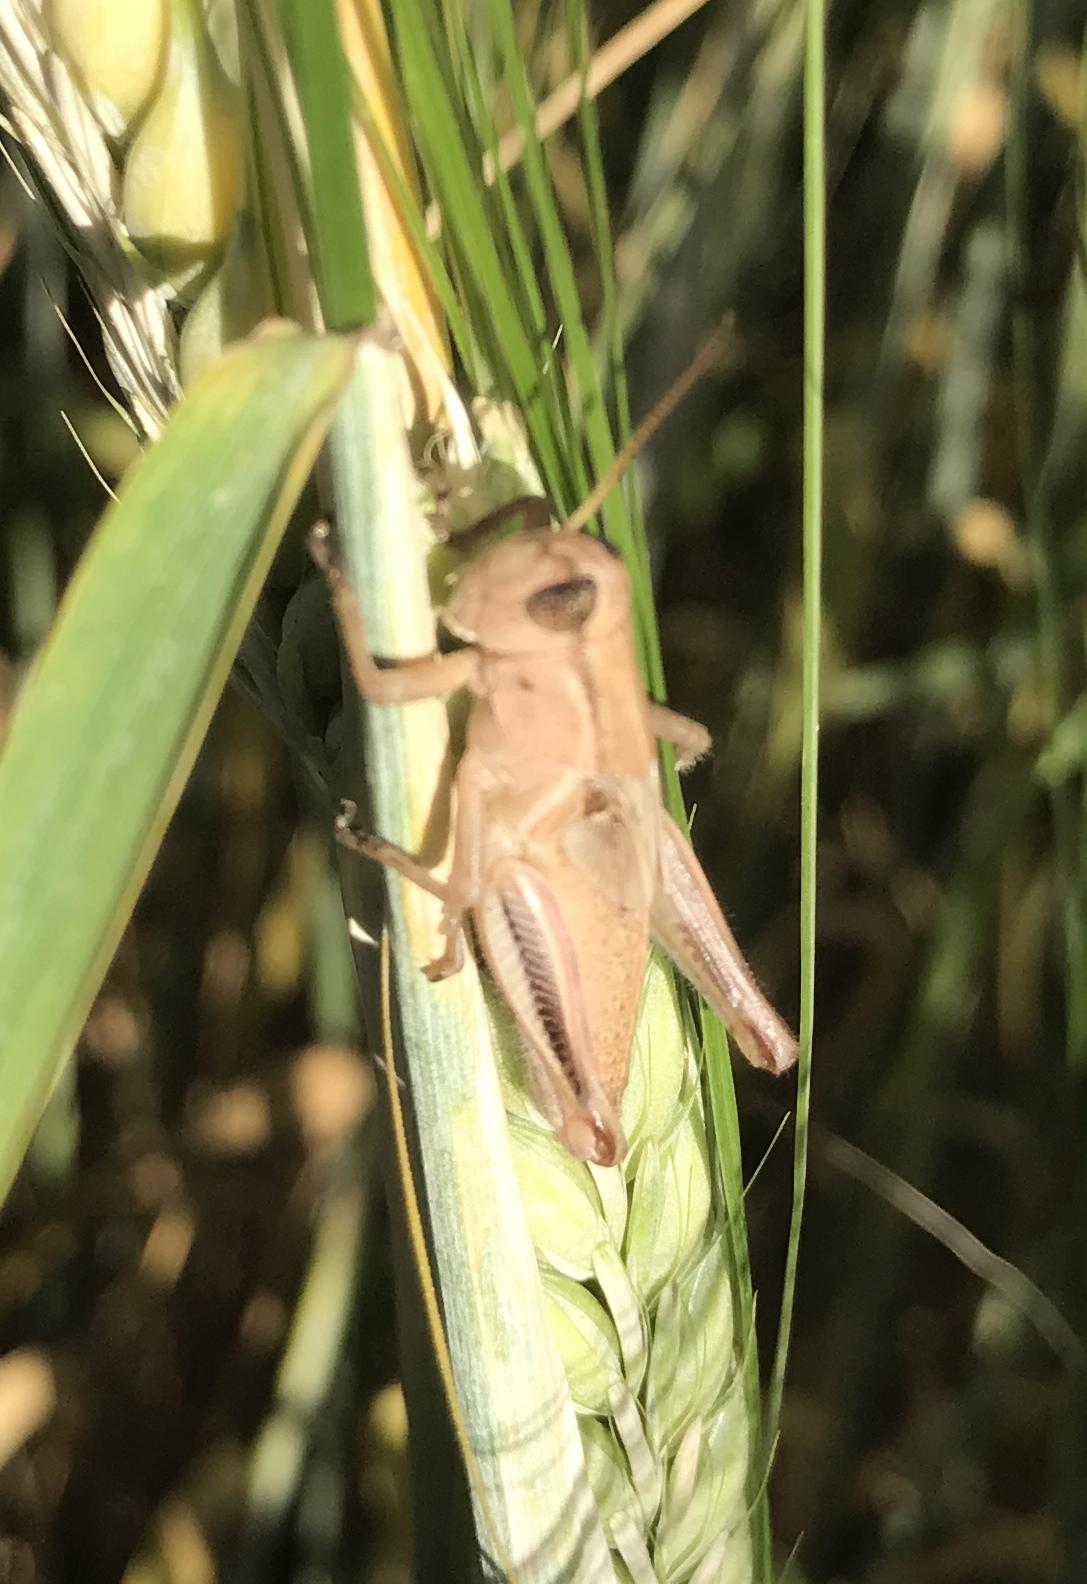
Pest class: occasional_pest